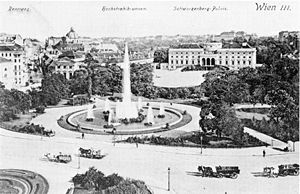
Schwarzenbergplatz
Overblik over Schwarzenbergplatz med Hochstrahlbrunnen og i baggrunden Palais Schwarzenberg, år 1905
Schwarzenbergplatz er en af de mest kendte pladser i centrum af Wien. Pladsen er opkaldt efter Karl Philipp Fürst Schwarzenberg.